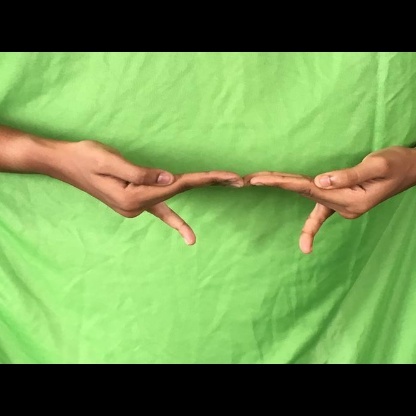
Mudra: Khatva